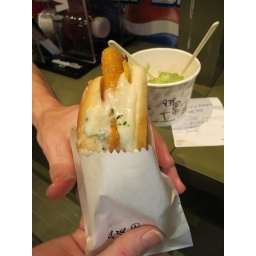
fish hot dog (really just fish sticks in a bun)